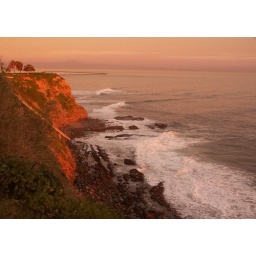
the cliffs are bathed in sunlightthe water filled with peacethe trees blow gently in the windmy minds constant thinking cease.